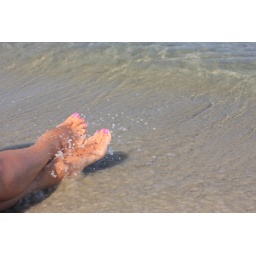
nice legs of a pretty girl walking in water